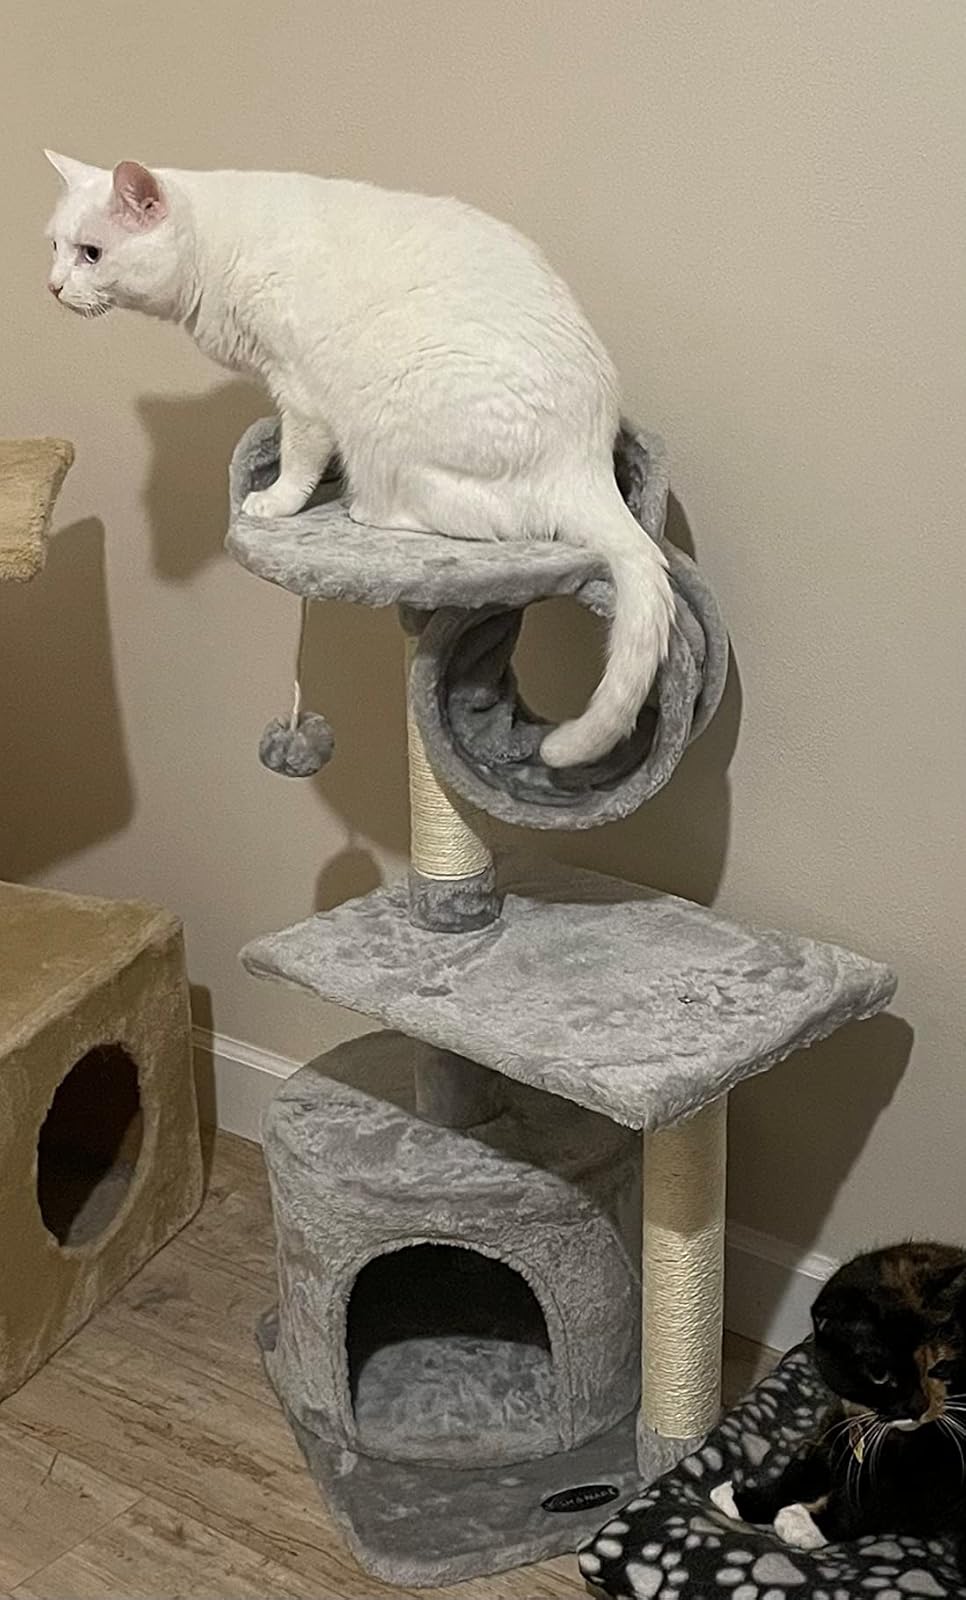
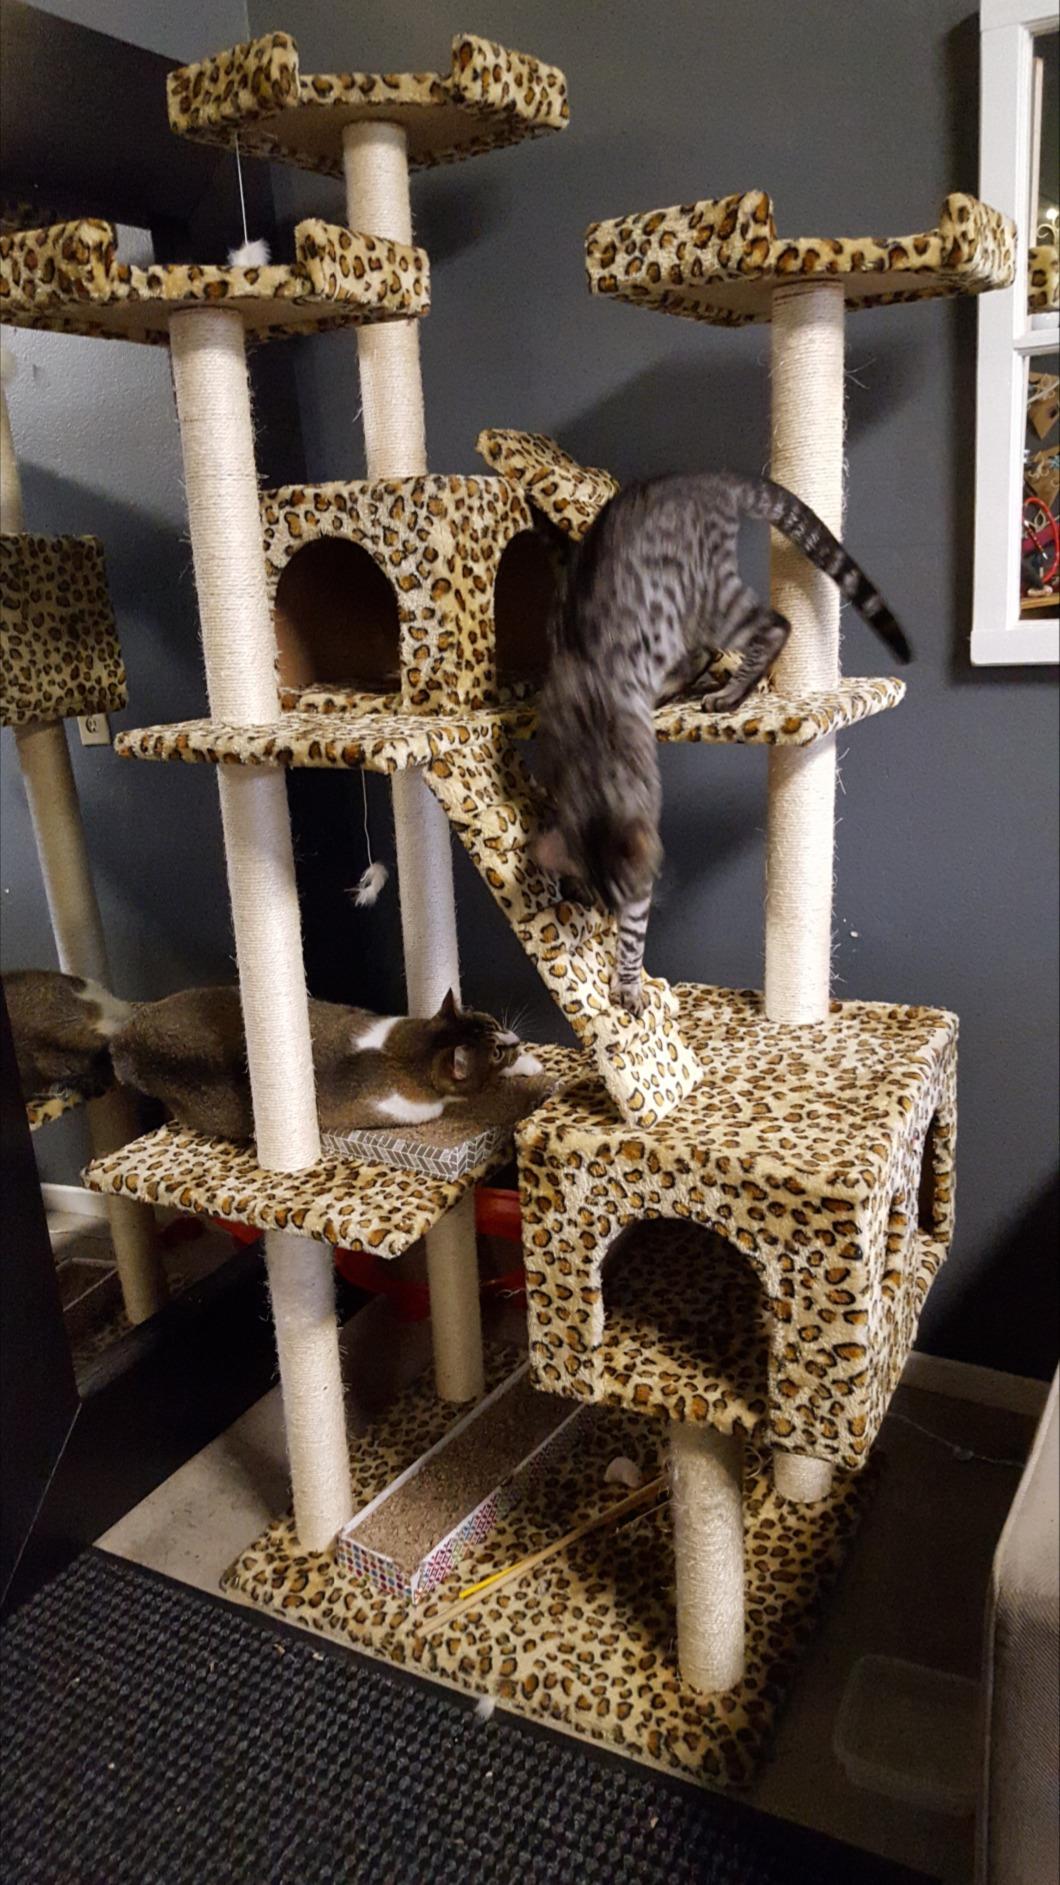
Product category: items_cat tree
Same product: no